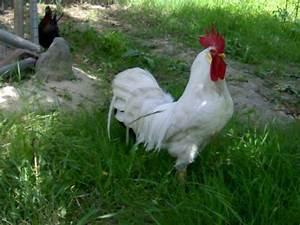
chicken